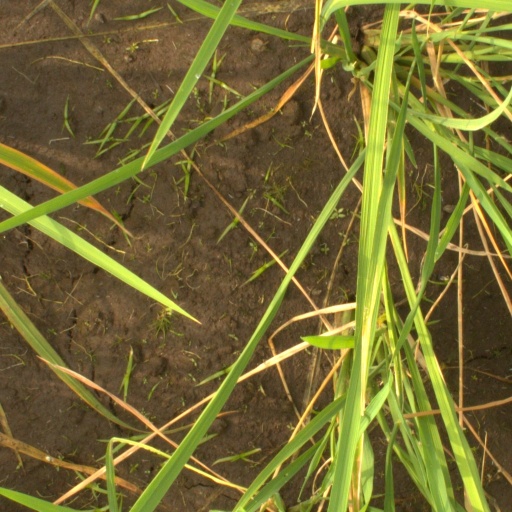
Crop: rice